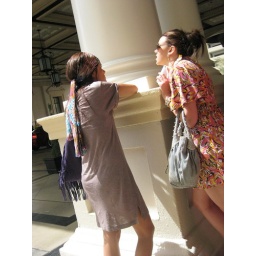
Woman in pink asked woman in gray what underwear she was wearing. &amp;quot;Calvin Klein,&amp;quot; she responded.